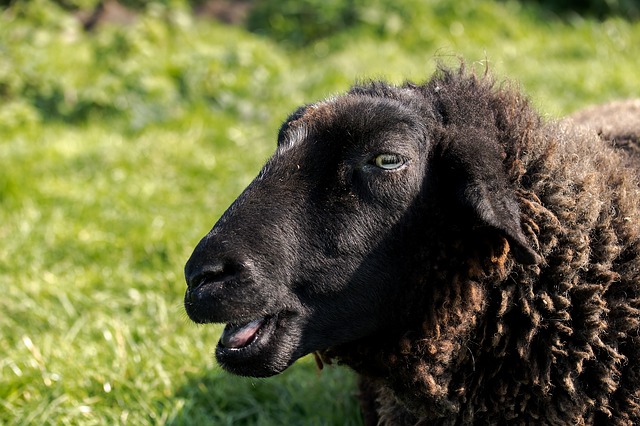
Label: pecora